Battle of Cape Gloucester

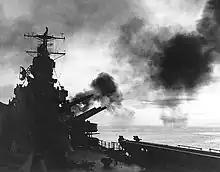
Large naval guns firing on board a ship cast in silhouette

The main operation began just after dawn on 26 December with a naval barrage on the Japanese positions on the cape followed by air attacks by the United States Army Air Forces (USAAF) and Royal Australian Air Force (RAAF). A total of 14 squadrons from the 1st Air Task Force under Brigadier General Frederick A. Smith, were provided for close air support, of which nine were bomber squadrons and five were attack. In addition, several fighter squadrons flew combat air patrols to negate the threat from Japanese aircraft: one squadron covered the approaching convoy, three would cover the landing beaches, and another would cover the seaborne elements that would withdraw in the afternoon. These attacks and an aerial smoke screen were followed by the landing of the 1st Marine Division, at Yellow Beaches 1 and 2, to the east near Silimati Point and Borgen Bay, about southeast of the airfield and a diversion at Green Beach, to the west at Tauali, about from Cape Gloucester. The main assault came at Silimati Point with only one battalion landing in the west. After being transported aboard the APDs from Cape Sudest, the force came ashore aboard landing craft of various types including, LSTs and LCIs.